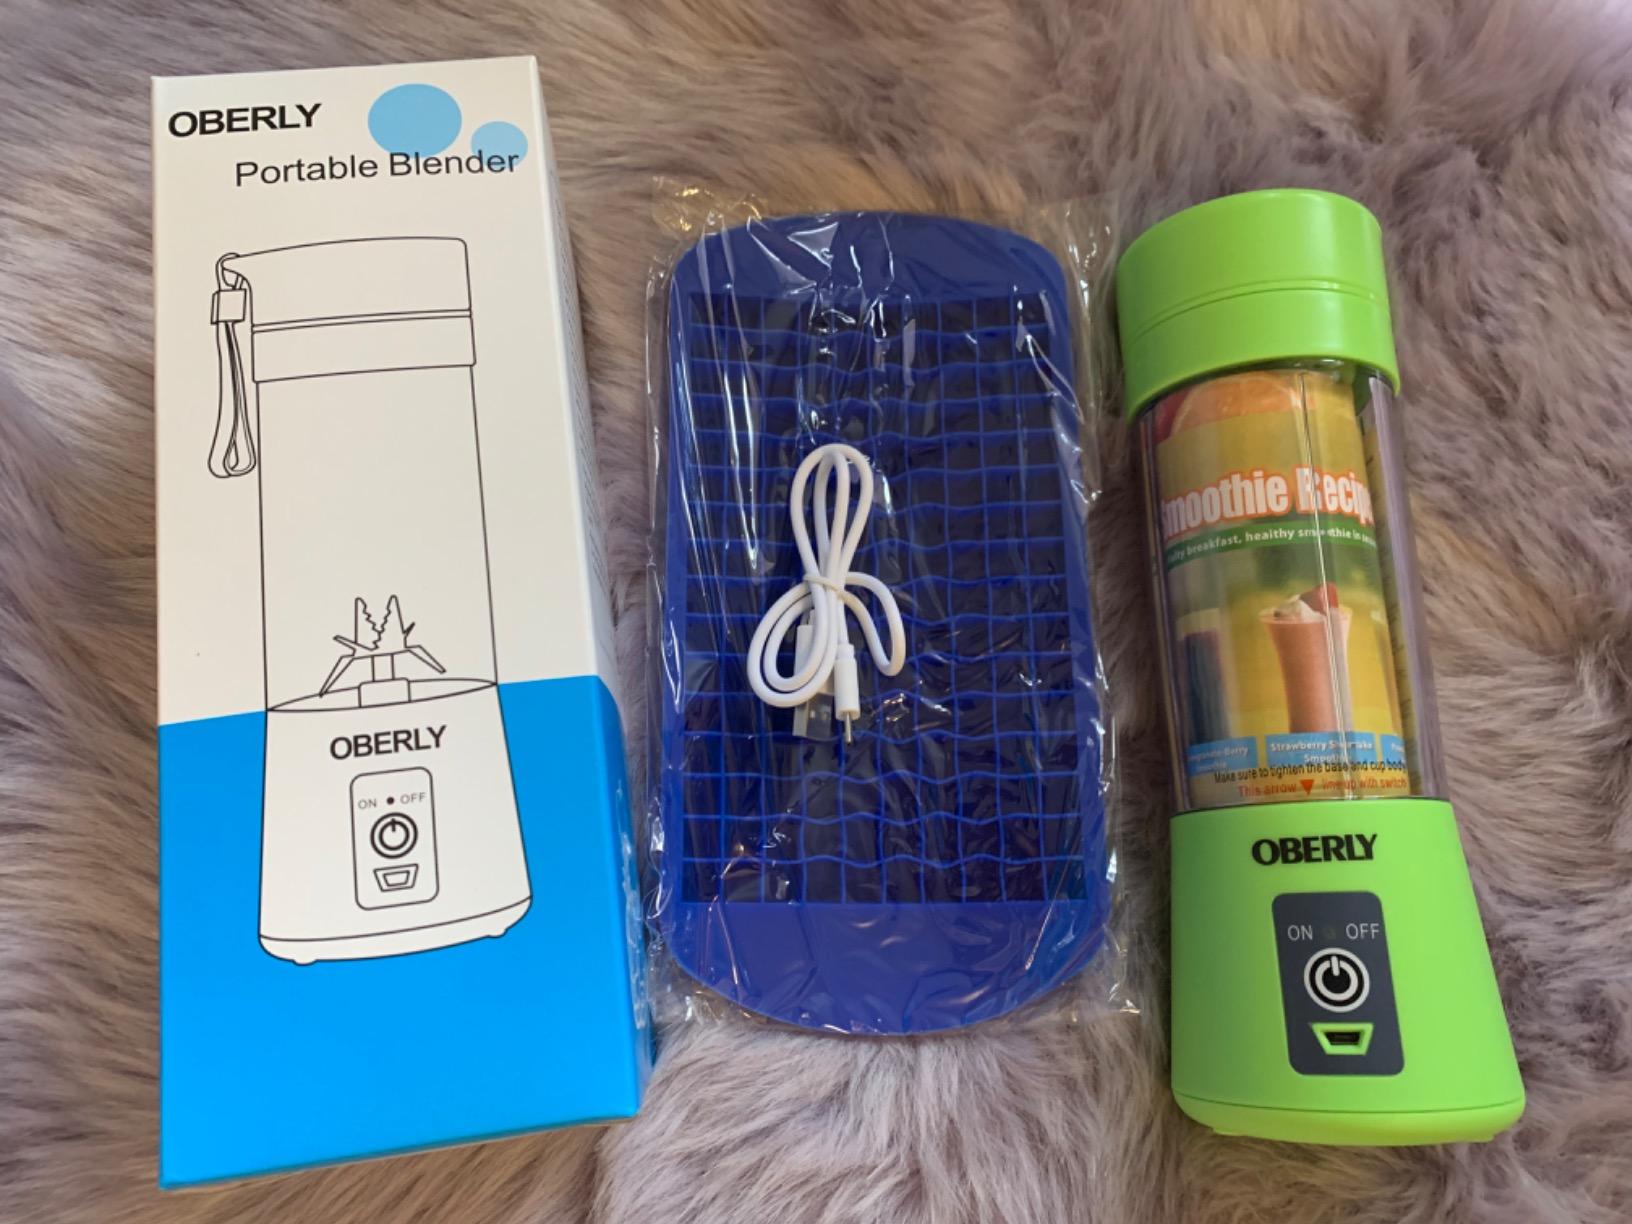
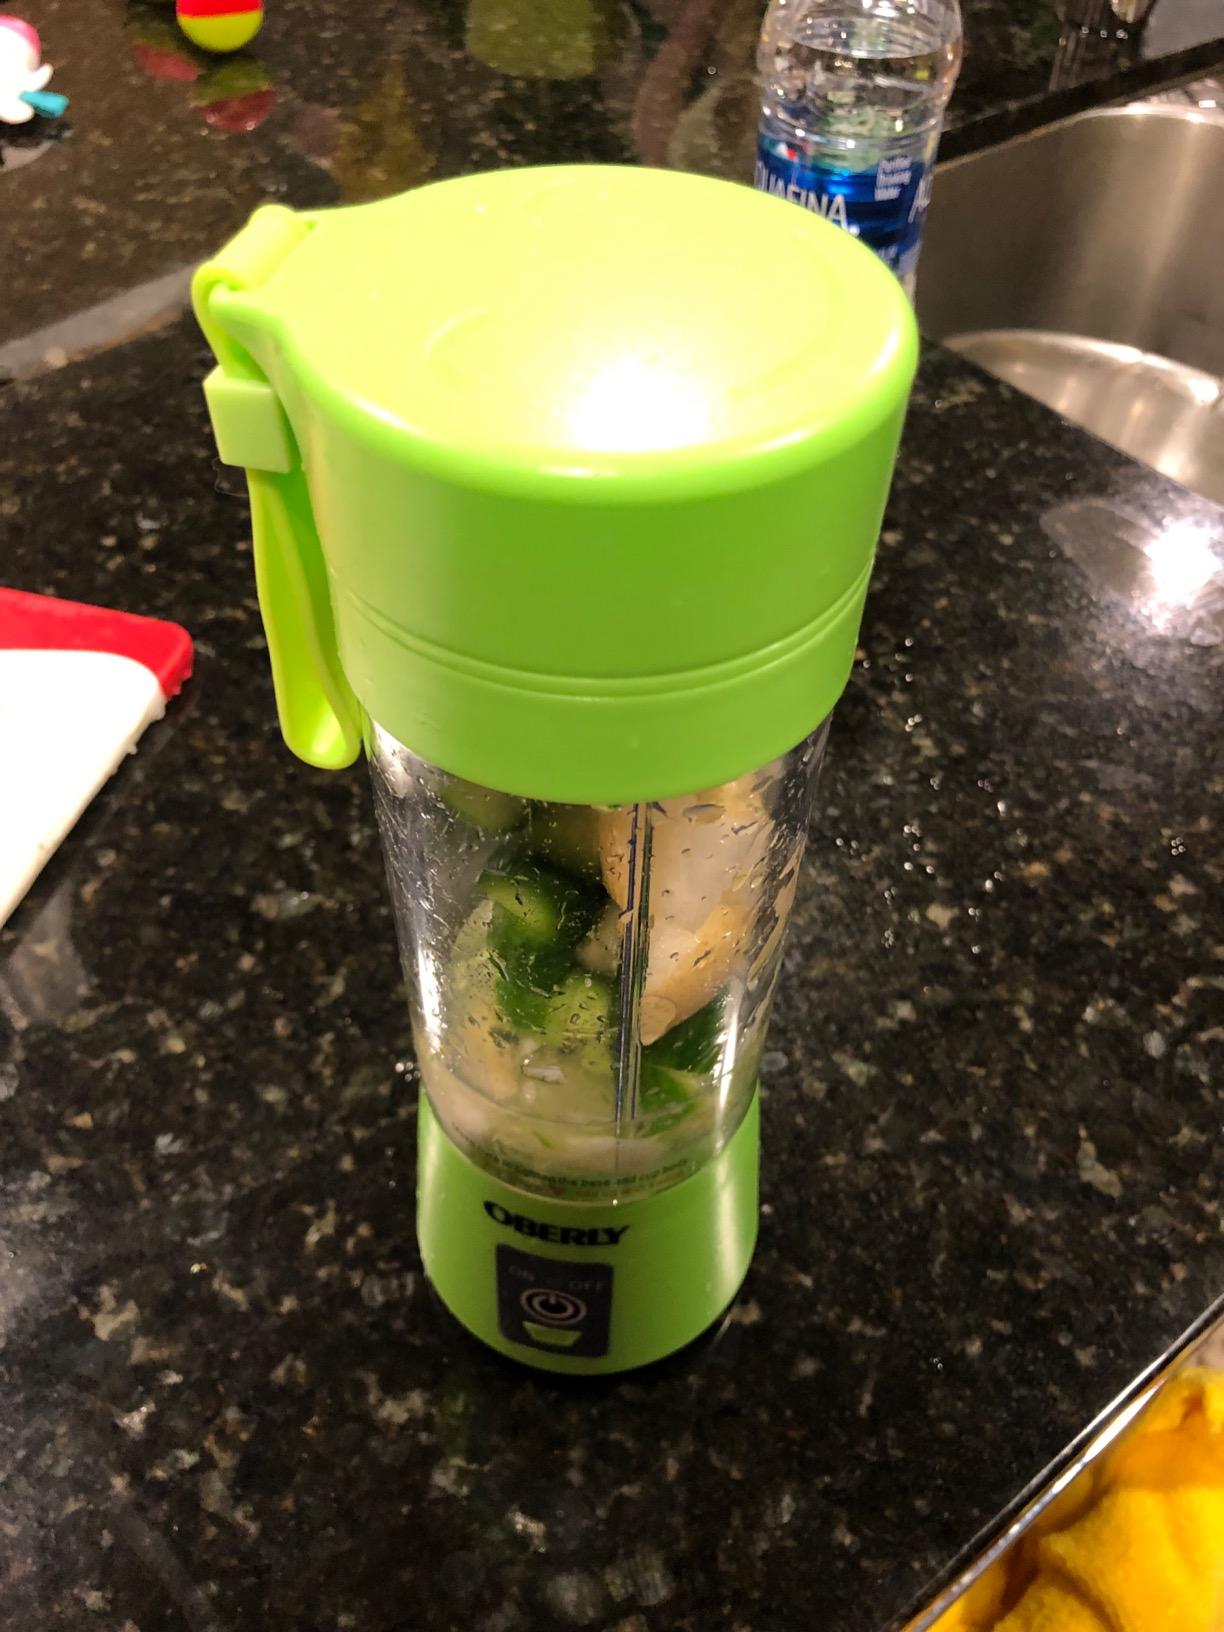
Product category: items_blender
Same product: yes